Obadiah Elliott

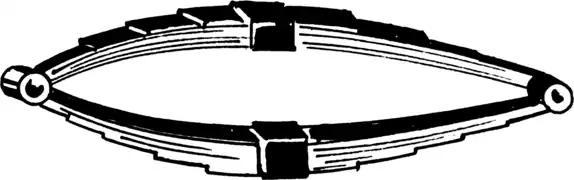
Elliptic springs

The elliptic spring consisted of steel plates piled on top of one another and pinned together; it is the same method still used in rear suspensions. His invention was a major breakthrough in carriage design and it inspired a boom in the construction and sale of lightweight private carriages.